Colt M1902

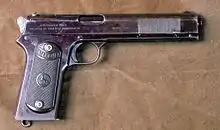
Colt Military Model 1902

The Model 1902 is a semi-automatic pistol developed by famous American firearms designer John Browning and produced by the Colt's Patent Firearms Manufacturing Company in the early 20th century. The Model 1902 was not a new design, but rather an incremental improvement upon the nearly identical M1900, and would transition from the 1900 into three distinct but related pistols with the same action and cartridge, the 1902 Sporting Model, the 1902 Military model, and the 1903 Pocket Hammer model. The 1902 Sporting model was so similar to the 1900 that it continued the serial number range, while the 1902 Military Model featured a different serial range as did the 1903 Pocket Hammer model. The 1902 Military Model featured a square and lengthened grip frame with an additional round in the magazine, while the 1903 Pocket Hammer featured a shortened barrel and slide but retained the Sporting model grip frame. The Colt M1905 .45 ACP pistol would be derived from the same lineage, also with a different serial number range.